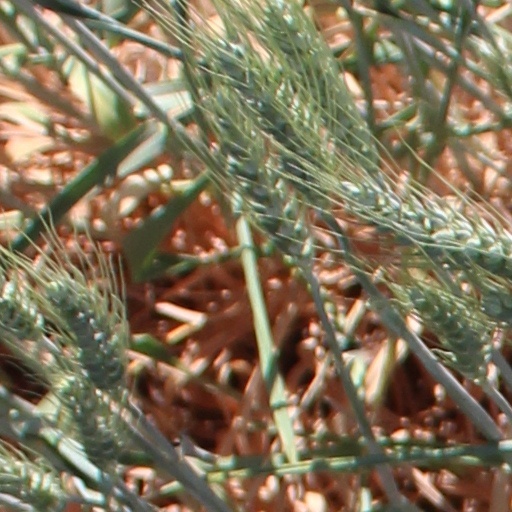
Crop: wheat